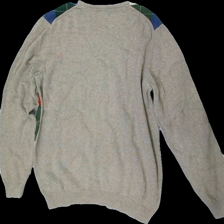
View: back
Type: Sweater
Category: Men
Brand: Not in the list
Colors: Beige, Orange, Blue, Multicolor
Material: 100% Cotton
Pattern: Checkered print
Cut: Regular, V-collar
Size: L
Season: All
Price range: 50-100
Recommended usage: Reuse